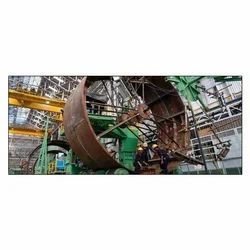
Label: Heavy_Engineering_Fabrication_Service